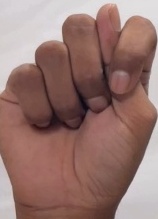
ASL sign: T